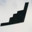
Label: airplane